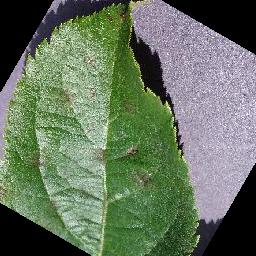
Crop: apple
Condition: scab